William N. Vaile

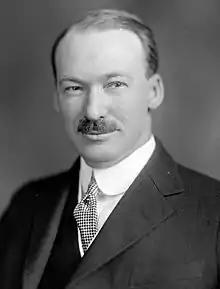

William Newell Vaile (June 22, 1876 – July 2, 1927) was an American lawyer, military veteran, and politician who served five terms as a U.S. Representative from Colorado from 1919 until his death in 1927.